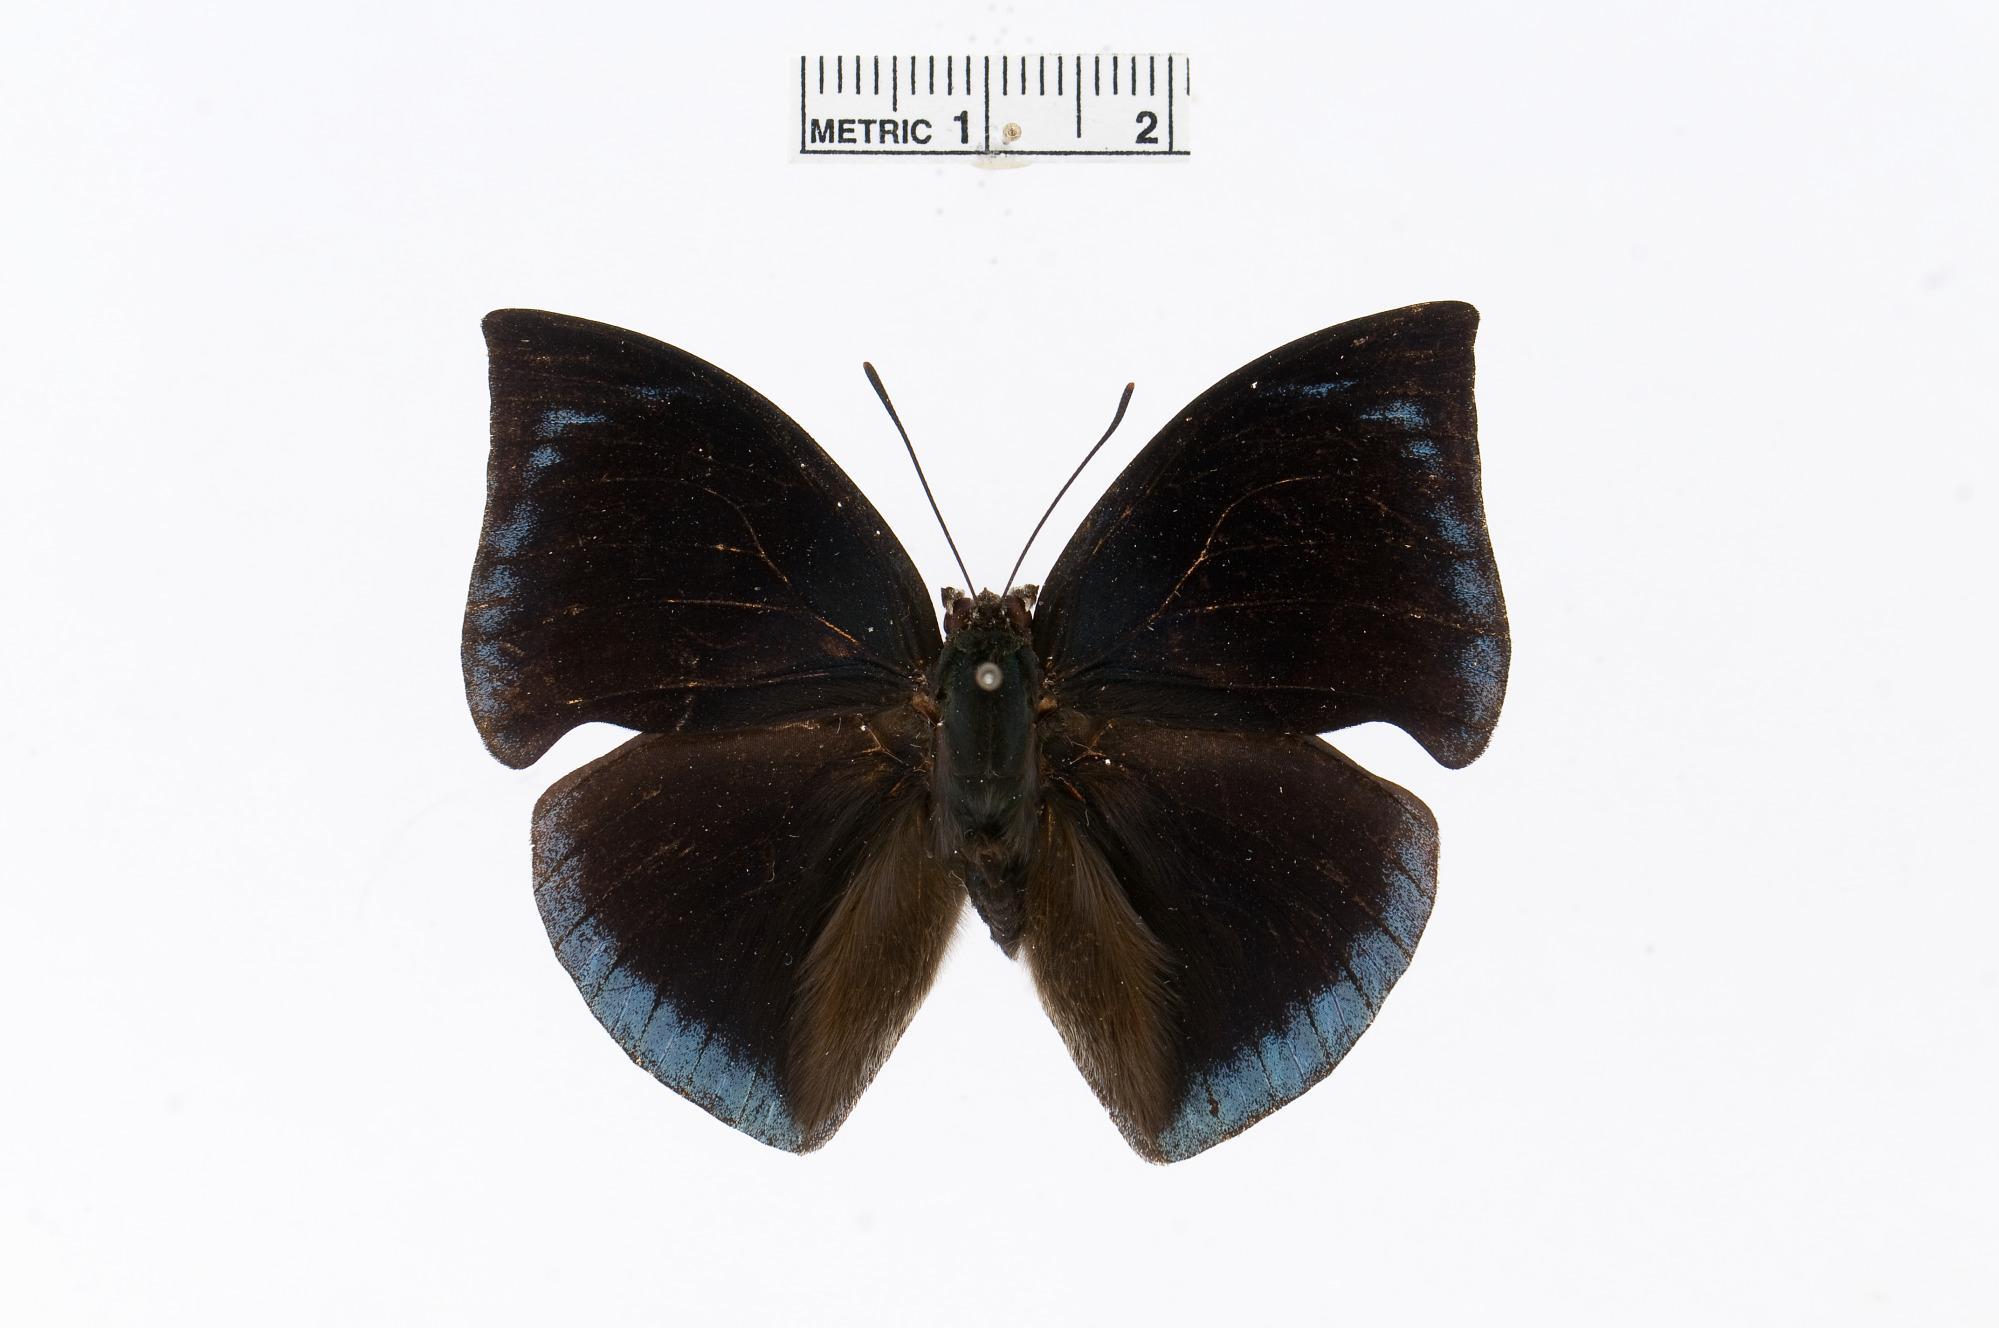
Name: Memphis cleomestra
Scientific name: Memphis cleomestra (Hewitson, 1869)
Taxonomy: Animalia, Arthropoda, Insecta, Lepidoptera, Nymphalidae, Charaxinae